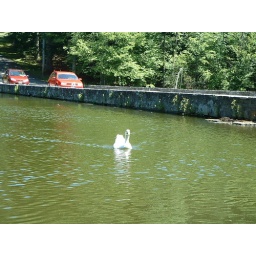
cute duck in the duck pond!